Nagpur

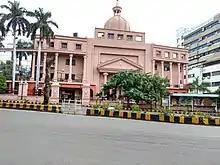
NIT- Nagpur Improvement Trust

The Municipal Council for Nagpur was established in 1864. At that time, the area under the jurisdiction of the Nagpur Municipal Council was 15.5 km and the population was 82,000. The duties entrusted to the Nagpur Municipal Council were to maintain cleanliness and arrange for street lights and water supply with government assistance. The Municipal Corporation came into existence in March 1951. Nagpur is administered by the Nagpur Municipal Corporation (NMC), which is a democratically elected civic governing body. The Corporation elects a Mayor who along with a Deputy Mayor heads the organisation. The mayor carries out the activities through various committees such as the Standing Committee, health and sanitation committee, education committee, water works, public works, public health and market committee. The administrative head of the corporation is the Municipal Commissioner, an Indian Administrative Service (IAS) officer appointed by the state government. The Municipal Commissioner along with the Deputy Municipal Commissioners, carry out various activities related to engineering, health and sanitation, taxation and its recovery. Various departments such as public relations, library, health, finance, buildings, slums, roads, street lighting, traffic, establishment, gardens, public works, local audit, legal services, waterworks, education, octroi and fire services manage their specific activities. The activities of NMC are administered by its zonal offices. There are 10 zonal offices in Nagpur – Laxmi Nagar, Dharampeth, Hanuman Nagar, Dhantoli, Nehru Nagar, Gandhi Baugh, Sataranjipura, Lakkadganj, Ashi Nagar and Mangalwari. These zones are divided into 145 wards. Each ward is represented by a corporator, a majority of whom are elected in local elections. NMC has various departments including healthcare, education, and a fire brigade dedicated for each service and project of the city.